The Christmas Song

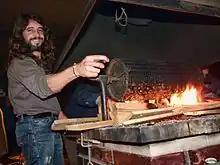
Man roasting chestnuts on an open fire.

According to Tormé, the song was written in July 1945 during an exceptionally hot summer. It was in an effort to "stay cool by thinking cool" that the most-performed (according to BMI) Christmas song of all time was born. "I saw a spiral pad on his (Wells's) piano with four lines written in pencil", Tormé recalled. "They started, 'Chestnuts roasting..., Jack Frost nipping..., Yuletide carols..., Folks dressed up like Eskimos.' Bob didn't think he was writing a song lyric. He said he thought if he could immerse himself in winter he could cool off. Forty minutes later that song was written. I wrote all the music and some of the lyrics."